Jewish Agency for Israel

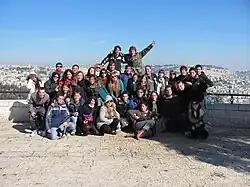
Participants on a Taglit-Birthright trip to Israel, 2012

Other Jewish Agency-sponsored programs that are instrumental in inspiring Jewish youth with a connection to Israel are "Israel Experiences" (educational visits to Israel) such as Taglit-Birthright Israel, a 10-day visit to Israel provided free-of-charge to young Jewish adults. The Jewish Agency is an important organizational partner in the Taglit-Birthright initiative.